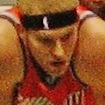
Age: 28